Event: Nepal Earthquake
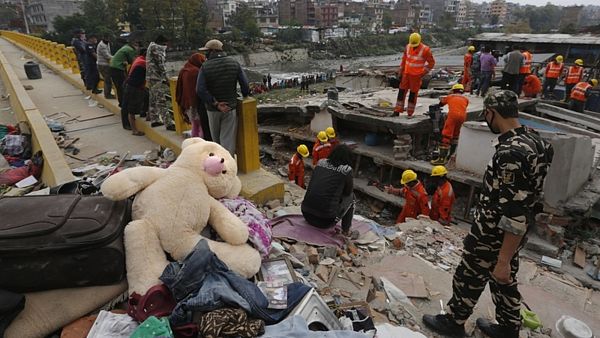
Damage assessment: damage